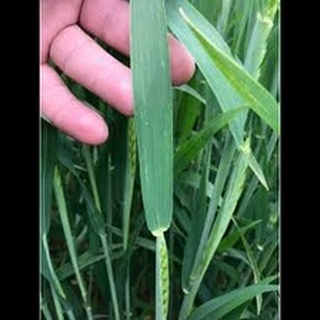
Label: wheat_leaf_blight